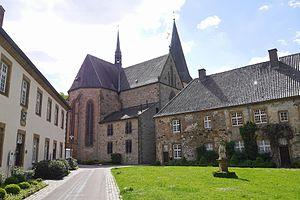
Herzebrock-Clarholz est une commune de Rhénanie-du-Nord-Westphalie, située dans l'arrondissement de Gütersloh, dans le district de Detmold, dans le Landschaftsverband de Westphalie-Lippe.